2003 Camp Pennsylvania attack

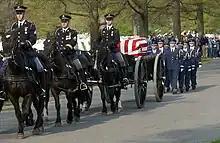
Funeral of Gregory L. Stone at Arlington National Cemetery (April 17, 2003)

In 2005, Akbar, the sole suspect, was tried by court martial at Fort Bragg, North Carolina, before a military jury of nine officers, ranking from Major to Colonel, and six senior non-commissioned officers. The jury was composed of thirteen men and two women. Although Akbar confessed to the crimes, his lawyers claimed during the 2005 trial that he had a history of mental illness which was known to the military.